Frithelstock Priory

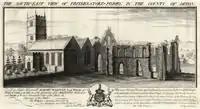
"The South-East View of Frithelstoke-Priory in the County of Devon", 1734 engraving by Samuel & Nathaniel Buck

An engraving of the south-east view was made by Samuel & Nathaniel Buck in 1734, inscribed as follows: left: ""To the Right Honourable ROBERT WALPOLE, Lord Walpole of Walpole, Clerk of the Rolls, one of the Gentlemen of his MAJESTYS Bedchamber, and Knight of the most honourable Order of the Bath, Proprietor of this Priory, This Prospect is humbly Inscrib'd by his Lordships most Obedt. Servts. Saml. & Nathl. Buck."" In the centre is the coat of arms of Walpole, and on the right is inscribed: ""This was a Priory of Canons regular, founded & endow'd by Robert de Bello Campo or Beauchamp, & dedicated to God the blessed Virgin & St. Gregory. The Patrons reserv'd to themselves a Power to Guard the Gate for the preservation of the priory, during the vacancy of a Prior & no longer. The Scite and Barton contain'd 1000 Acres which were given at the dissolution to Arthur Plantaginet, Viscount Lisle""